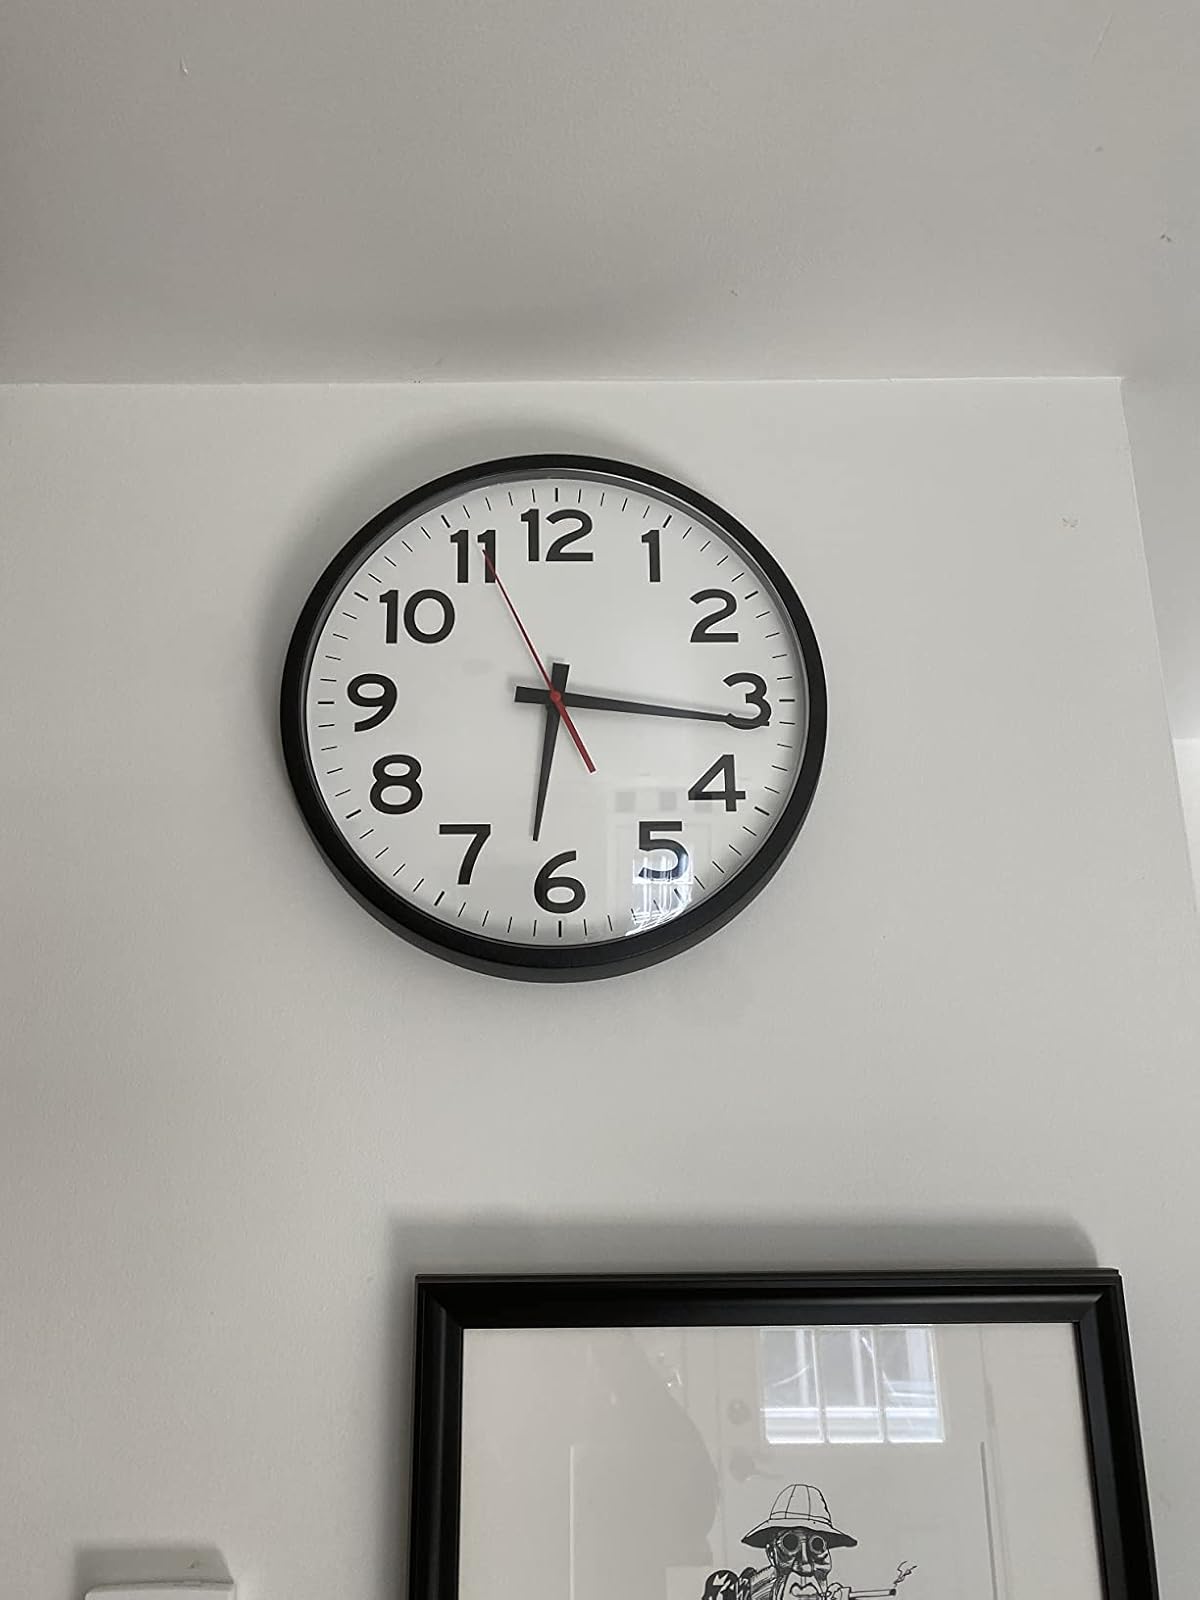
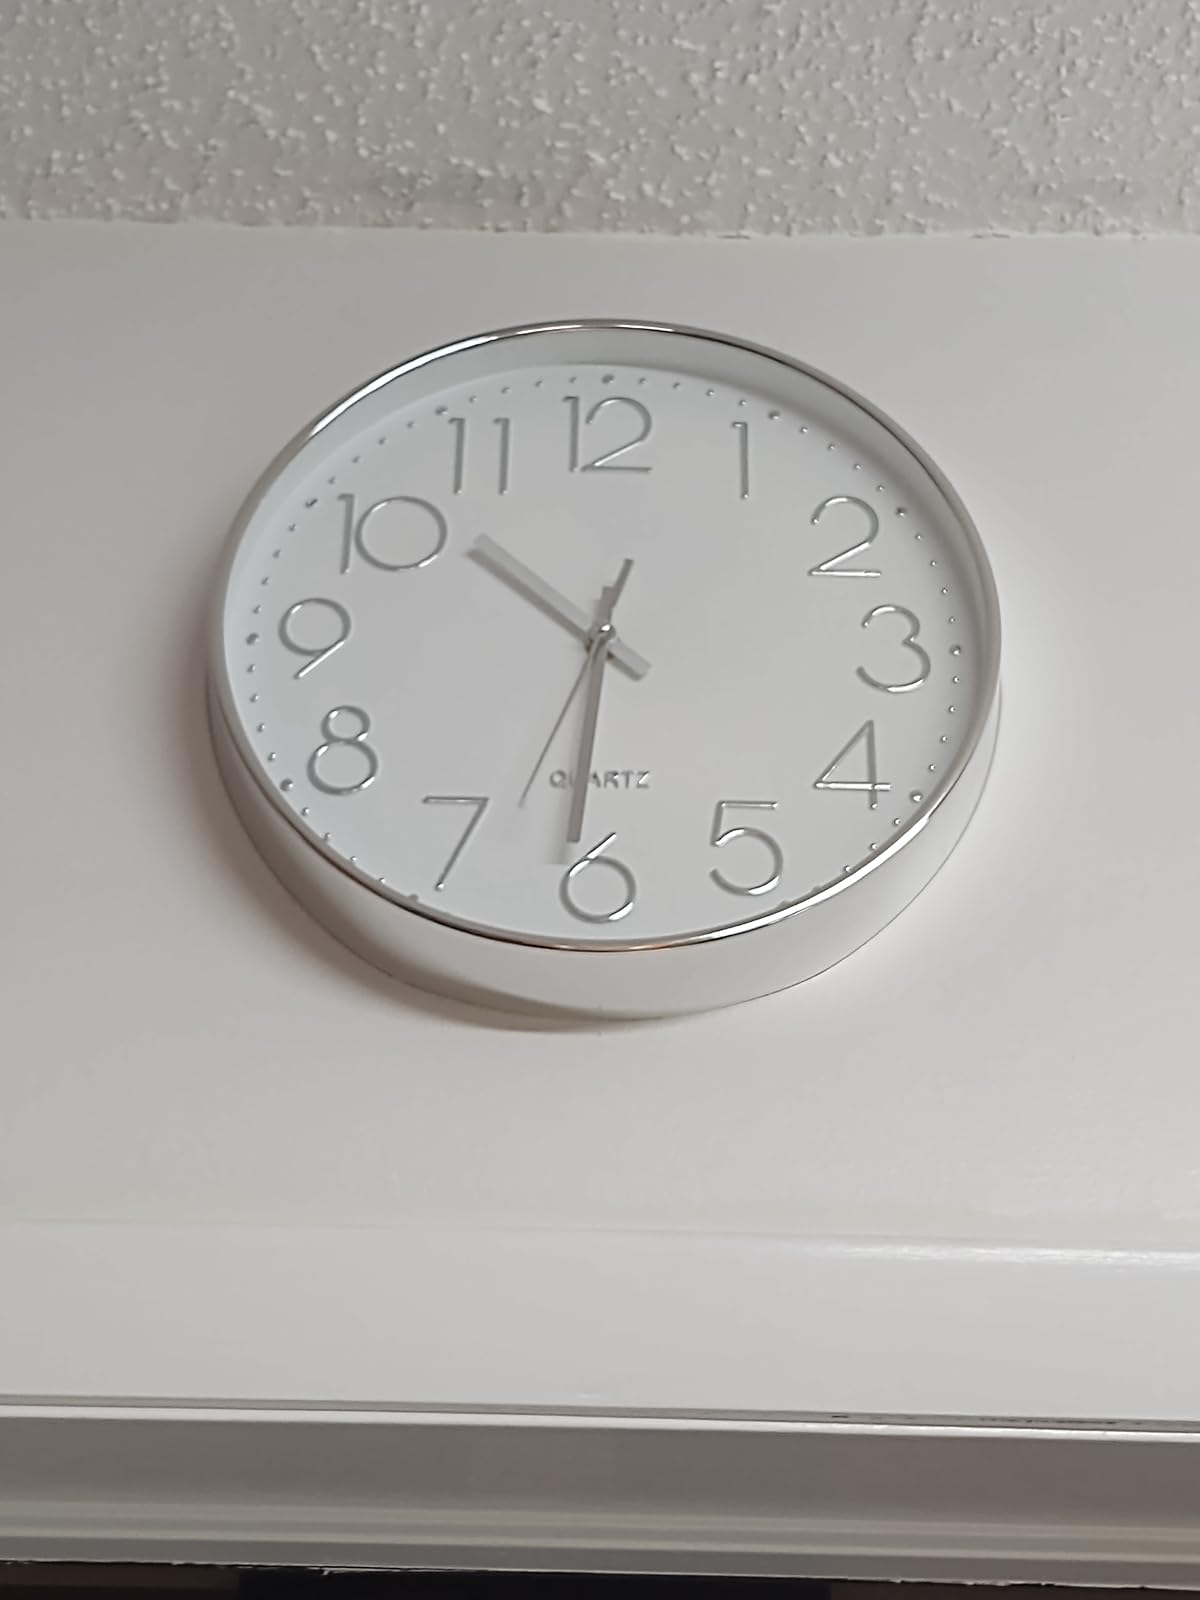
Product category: clock
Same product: no